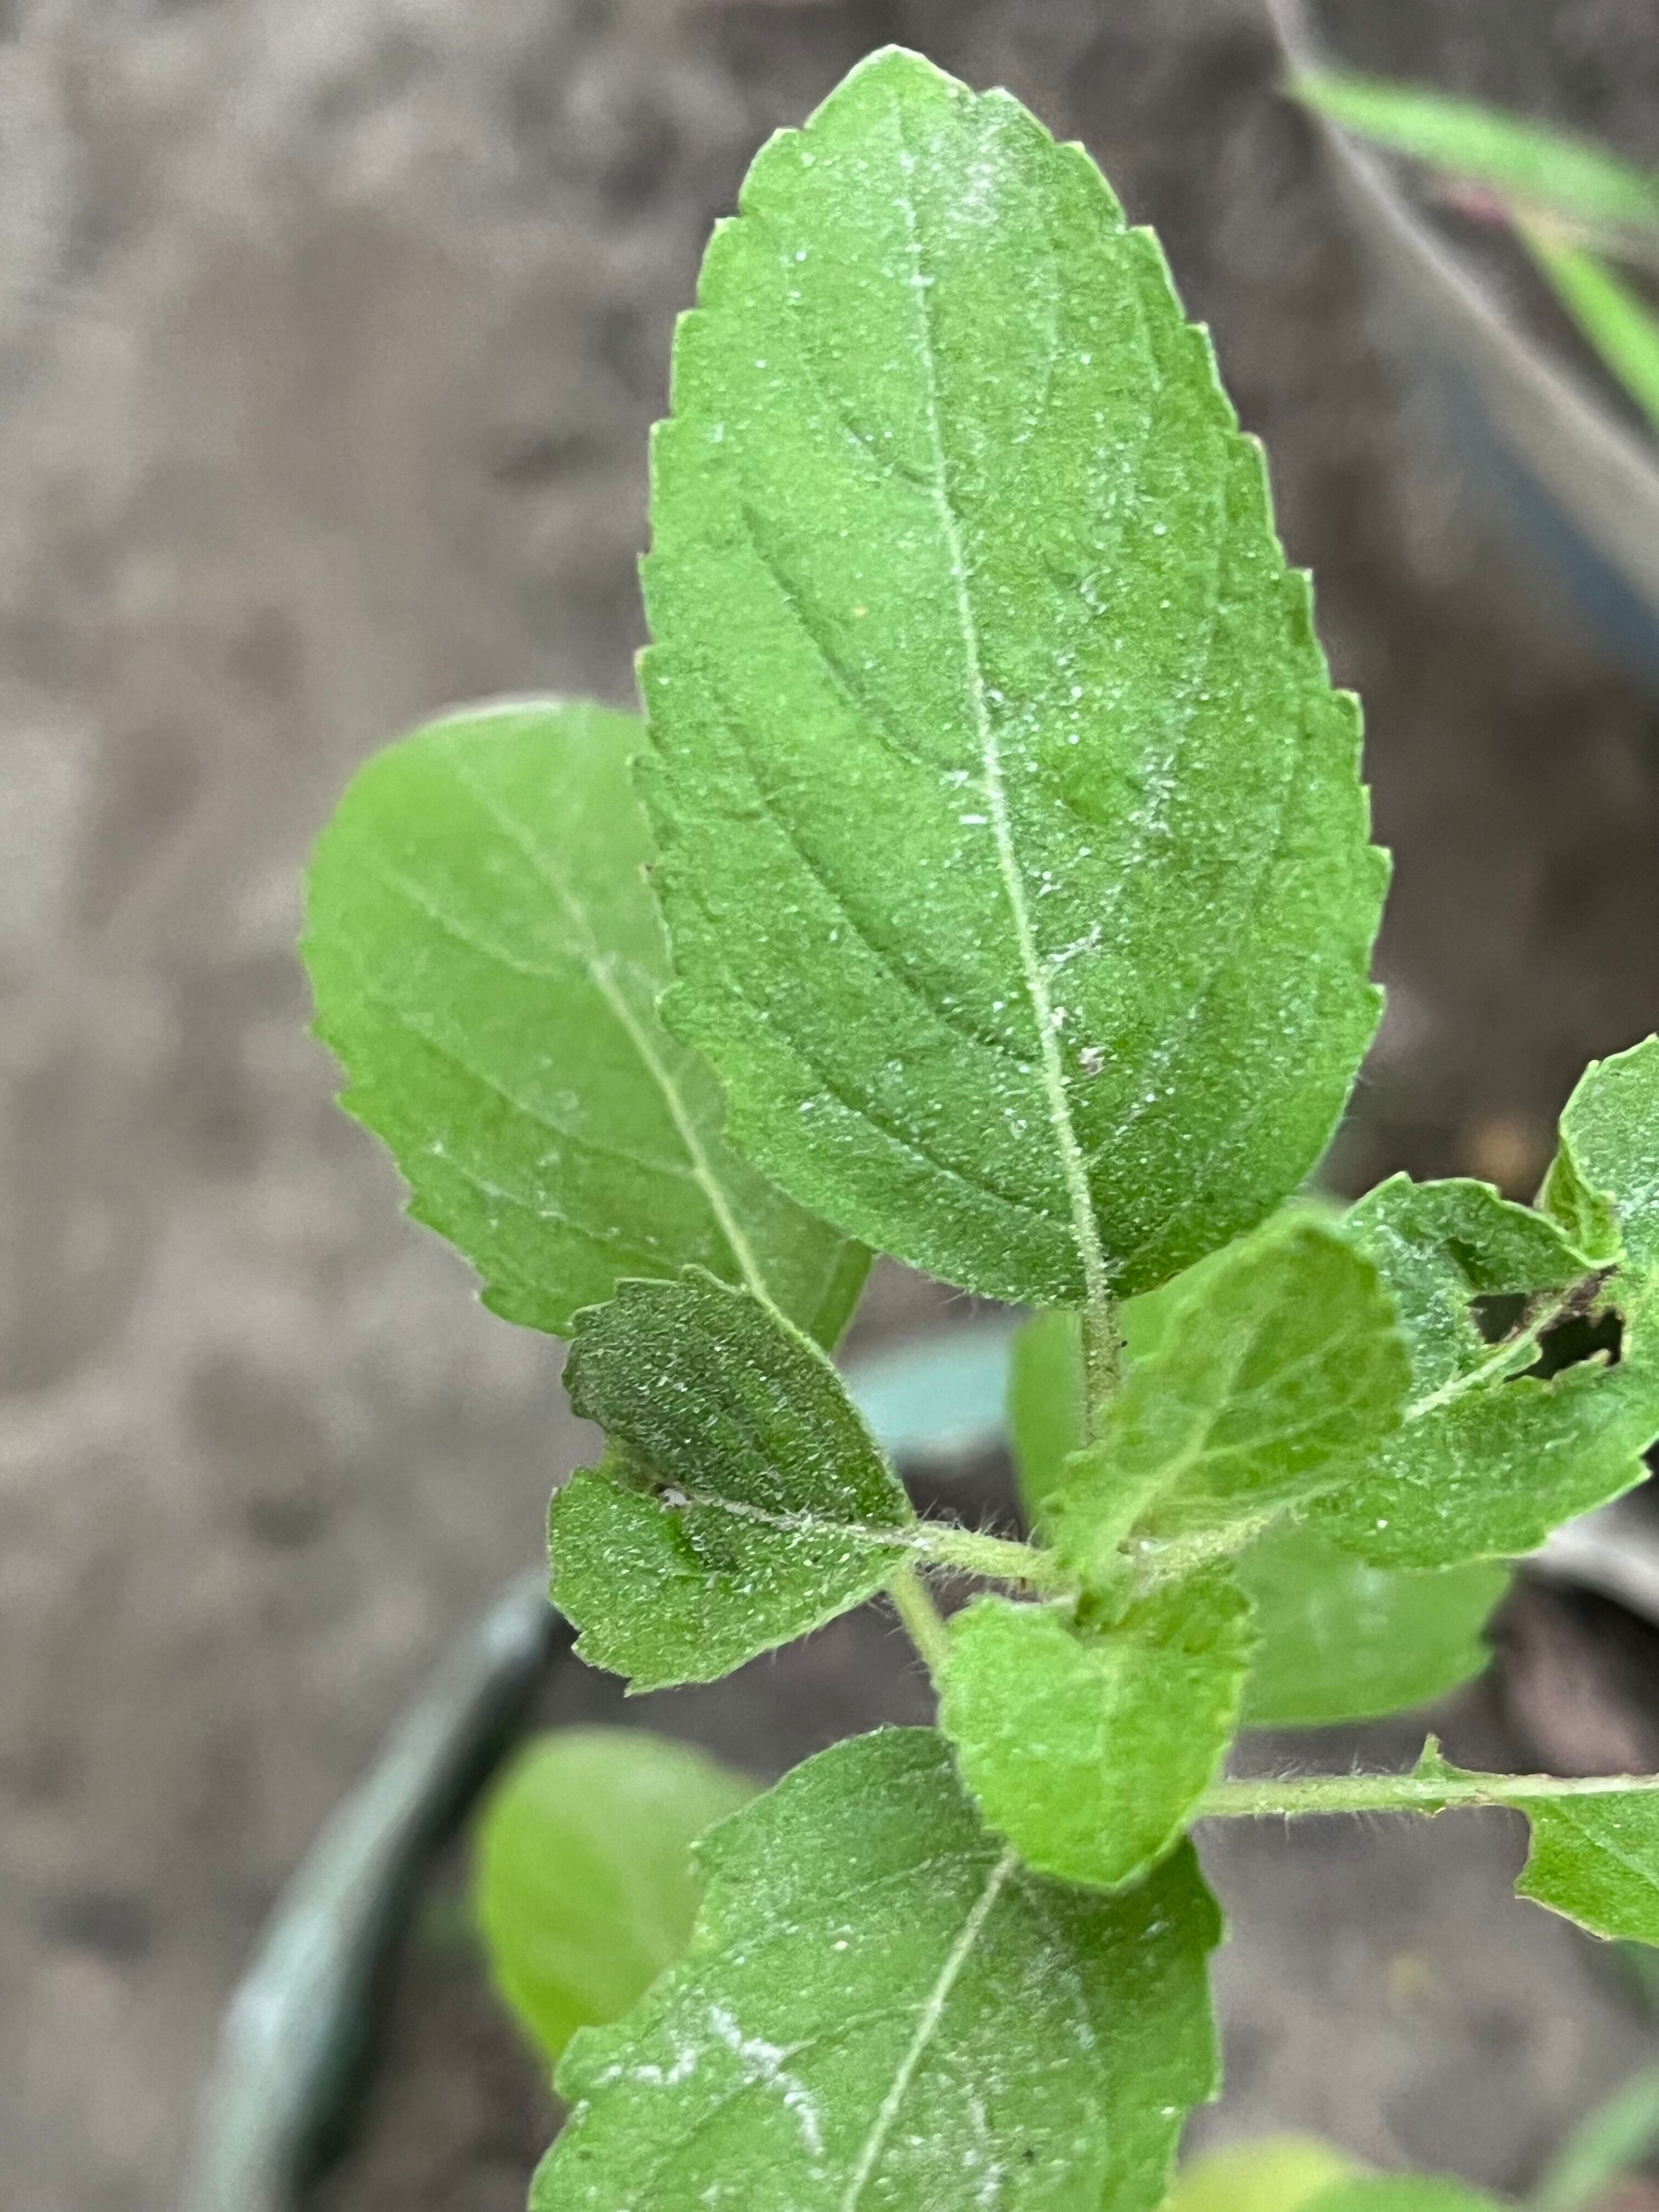
Plant species: ocimum-tenuiflorum